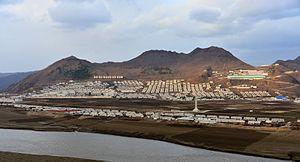
Junggang est un chef-lieu d'arrondissement du Jagang, en Corée du Nord, situé à 185 km de route au nord de Kanggye, la capitale provinciale.